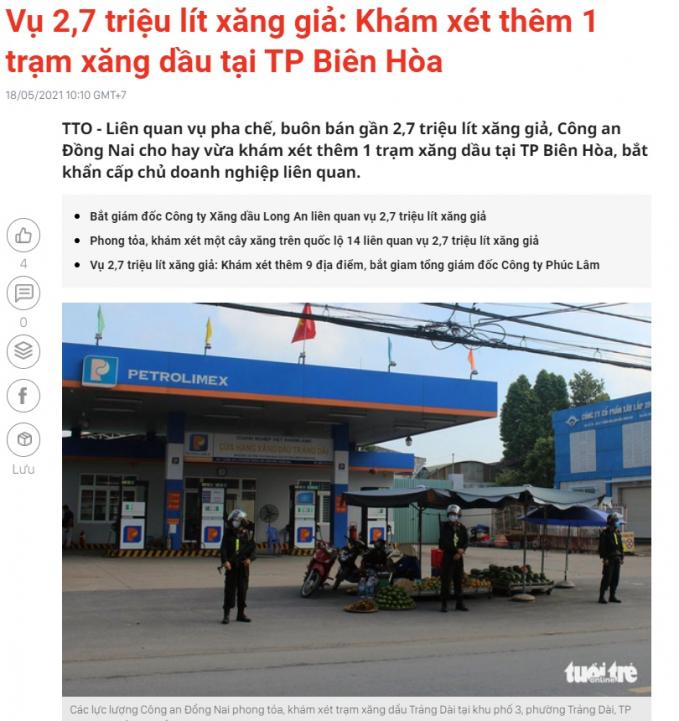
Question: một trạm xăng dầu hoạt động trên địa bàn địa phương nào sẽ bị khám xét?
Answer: trạm xăng dầu ở thành phố biên hòa